Alma Francis

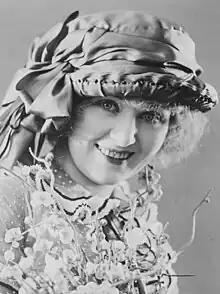
Francis, c. 1920s

Alma Lenore Francis (October 15, 1890 August 21, 1968) was an American dancer, singer, and stage actress. She had an international career as a theatrical actress and operatic soprano in numerous stage productions, as well as a short-lived career in Hollywood, appearing in three feature films during the silent era.